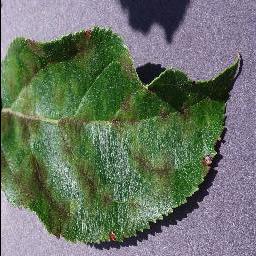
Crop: apple
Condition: scab